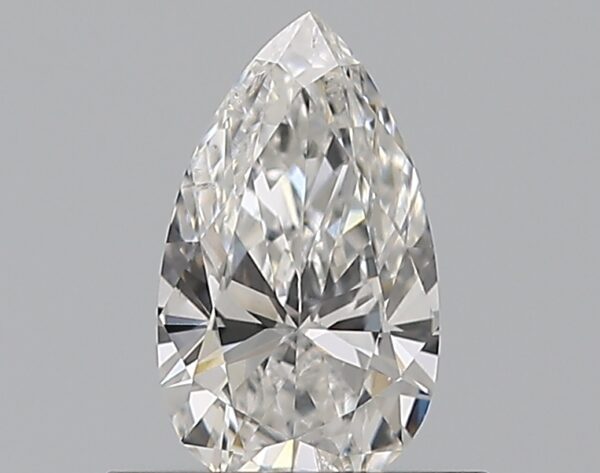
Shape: pear
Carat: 0.5
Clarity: SI2
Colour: E
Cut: EX
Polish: EX
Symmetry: VG
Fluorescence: N
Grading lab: GIA
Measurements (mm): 7.38 x 4.27 x 2.52